Presidency of Martin Van Buren

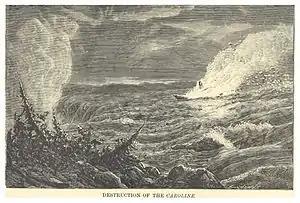
"Destruction of the "Caroline"", illustration by John Charles Dent (1881)

In the Florida Territory, the Seminole engaged the army in a prolonged conflict known as the Second Seminole War. The Seminole were more resistant to removal than other tribes of the South due in large part to the influence of hundreds of escaped slaves and other African Americans who lived among the Seminole. These escaped slaves feared that the departure of the Seminole would lead to their own re-enslavement. Prior to leaving office, Jackson had placed General Thomas Jesup in command of all U.S. troops in Florida in order to force Seminole emigration to the West. Forts were established throughout the Indian territory and columns of soldiers scoured the countryside. Feeling the pressure, many Seminoles, including head chief Micanopy, offered to surrender. The Seminoles slowly gathered for emigration near Tampa, but in June they fled the detention camps, driven off by disease and the presence of slave catchers who were hoping to take Black Seminoles captive.